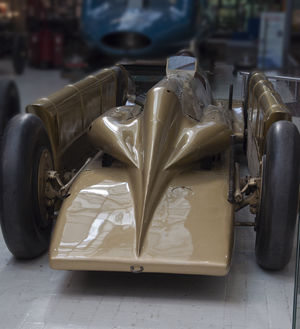
Le record de vitesse terrestre concerne la vitesse la plus rapide atteinte par tout véhicule terrestre sur roues, hors véhicules guidés.